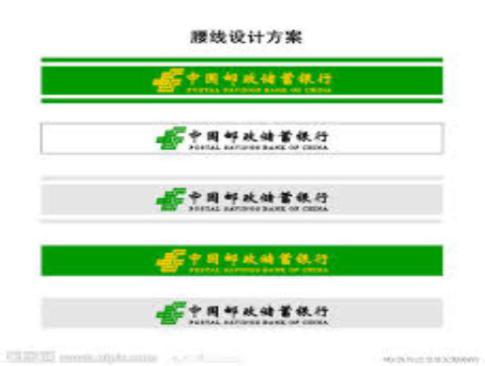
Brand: china post group corporation
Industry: Others